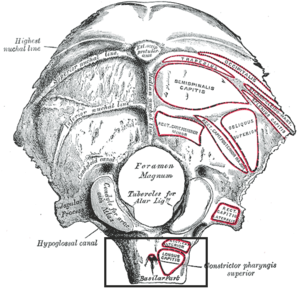
Pharyngeal tuberkel
Nakkebenets ydre overfalde. Pharyngeal tuberkel er ikke markeret, men synlig i bunden, midt i boksen, markeret som hæftepunkt for constrictor pharyngis superior.
Pharyngeal tuberkel er placeret på den nedre overflade af den basillære del af nakkebenet, cirka én cm anteriort til foramen magnum. På den hæfter den fibrøse raphe pharyngis på pharynx.